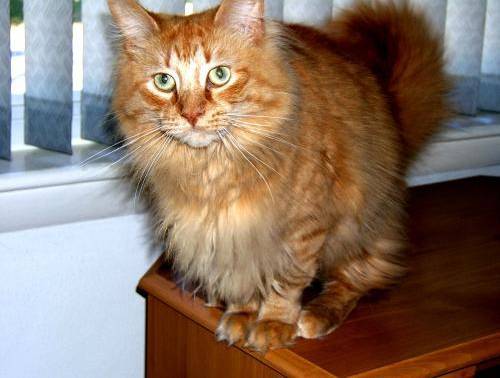
Label: cat